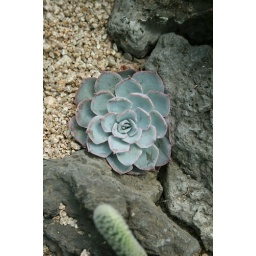
flower &amp;amp; plant janghung-arboretum in kyungki korea